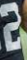
Number: 2